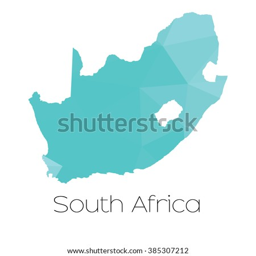
a map of the country